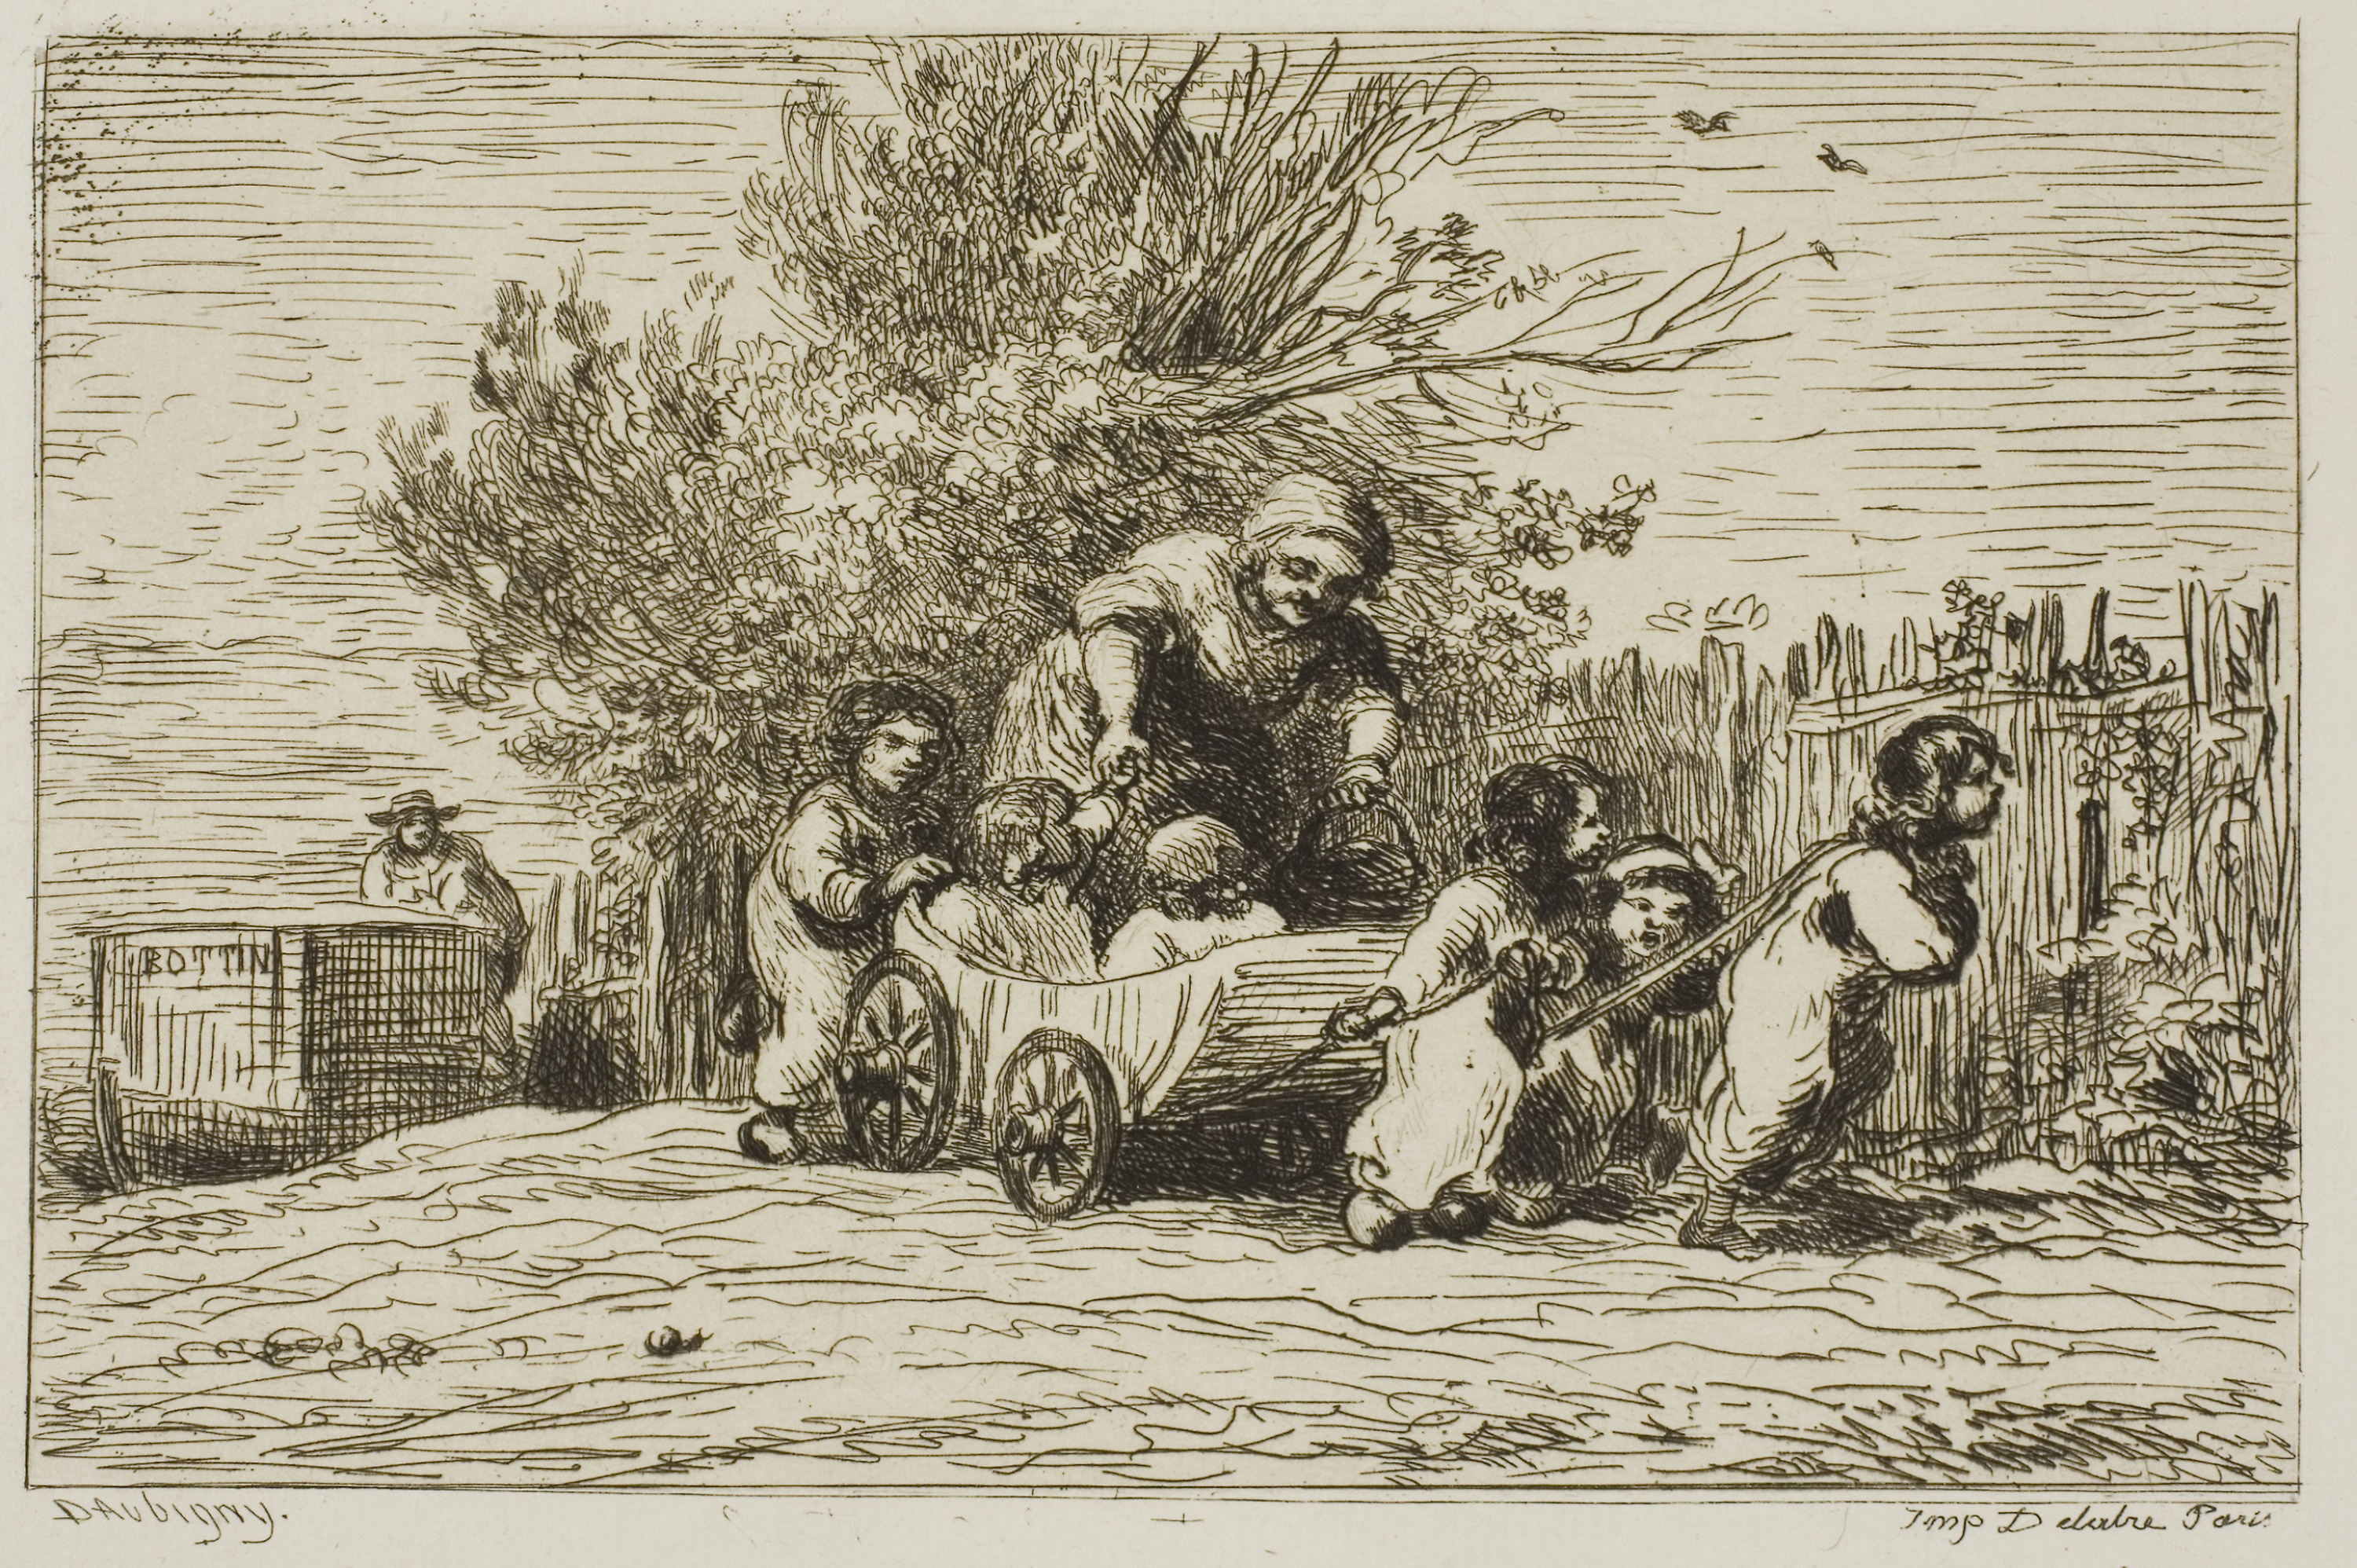
vertebrate, tree, art, illustration, plant, history, drawing, flowering plant, visual arts, artwork, grass family